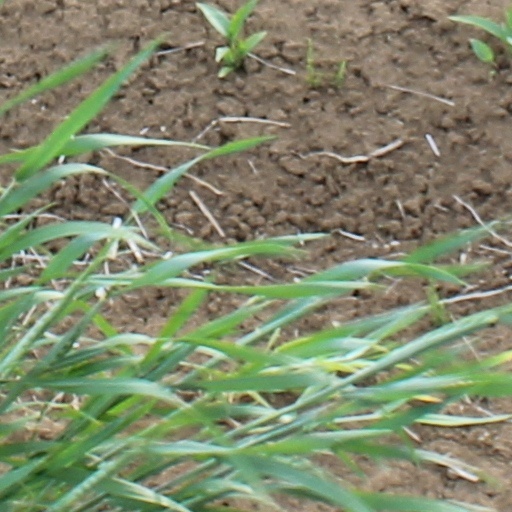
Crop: wheat